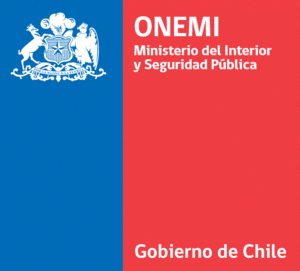
Logo actuel du ministère de l'Intérieur du bureau national d'urgence